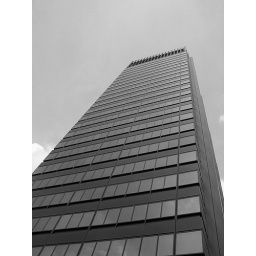
an office building in Philly